Vertebrate

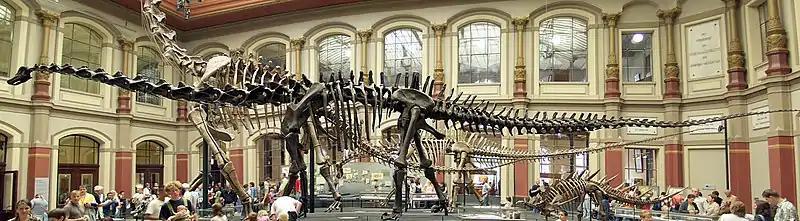
Fossilized skeleton (cast) of "Diplodocus carnegii", showing an extreme example of the vertebral column that gives the vertebrates their name. The species is a tetrapod, its four legs adapting the fish-like body plan for walking on land. The specimen is long.

As embryos, vertebrates still have a notochord. In all but the jawless fishes, it is replaced with a vertebral column (made of bone or cartilage) during development. Vertebrate embryos have pharyngeal arches; in adult fish, these support the gills, while in adult tetrapods they develop into other structures.